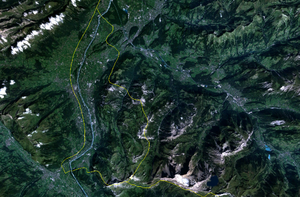
Voici une liste de points extrêmes du Liechtenstein.